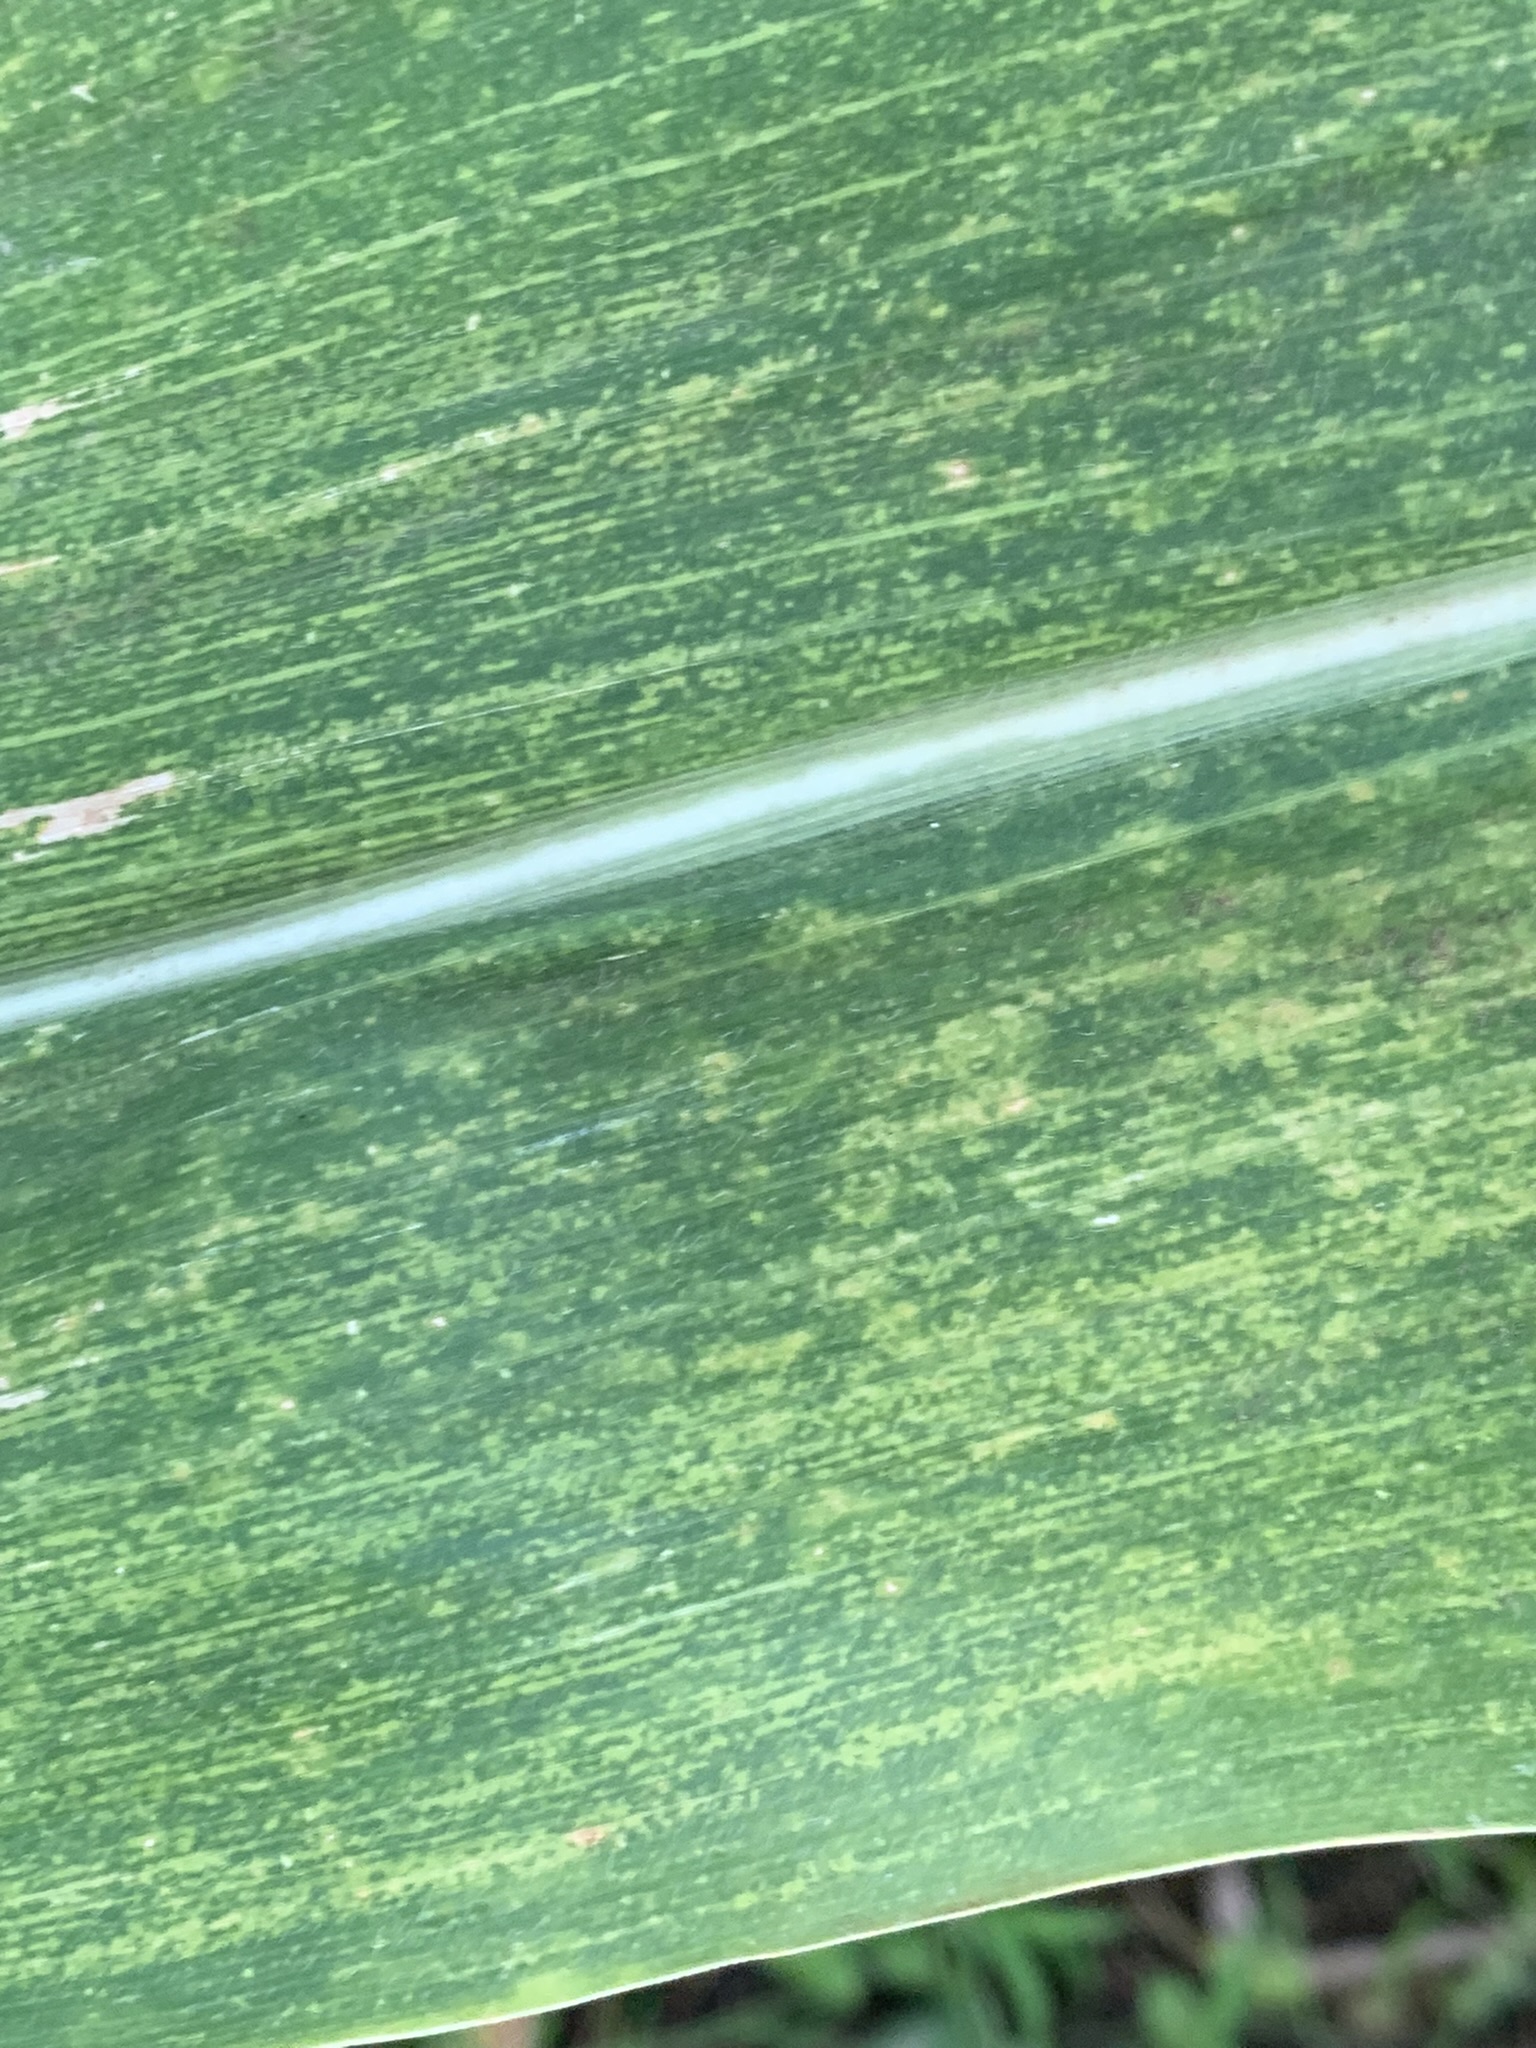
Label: MLN